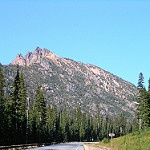
Scene: Outdoor